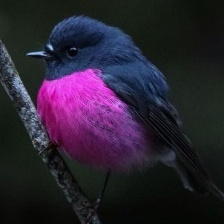
Species: PINK ROBIN
Scientific name: PETROICA RODINOGASTER
ImageNet parent category: robin